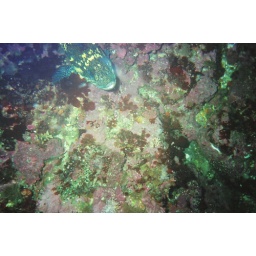
Nice color in a cold water fish